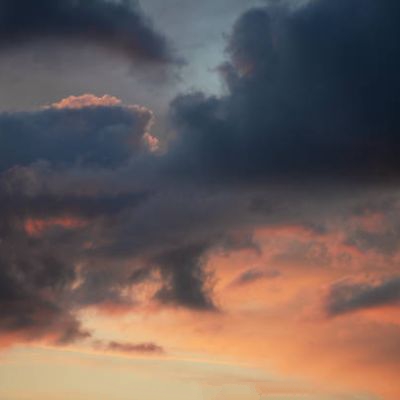
Cloud type: Stratus (St)